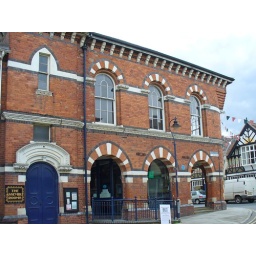
An Italianate Gothic building from 1869. Originally a market was located in the ground floor arcades.